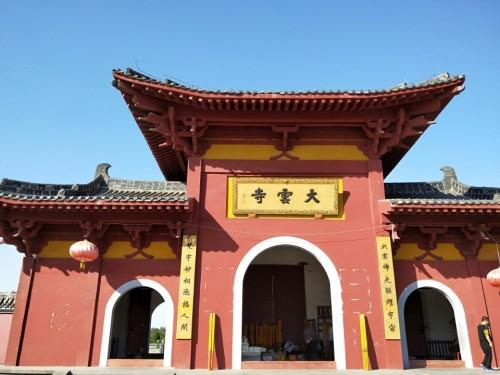
地标名称：大云寺
所在城市：德州市·夏津县